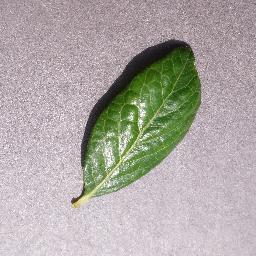
Label: Blueberry___healthy